Bubonic plague

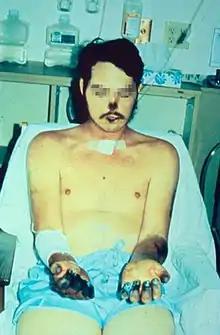
Necrosis of the nose, the lips, and the fingers and residual bruising over both forearms in a person recovering from bubonic plague that disseminated to the blood and the lungs. At one time, the person's entire body was bruised.

After being transmitted via the bite of an infected flea, the "Y. pestis" bacteria become localized in an inflamed lymph node, where they begin to colonize and reproduce. Infected lymph nodes develop hemorrhages, which result in the death of tissue. "Y. pestis" bacilli can resist phagocytosis and even reproduce inside phagocytes and kill them. As the disease progresses, the lymph nodes can hemorrhage and become swollen and necrotic. Bubonic plague can progress to lethal septicemic plague in some cases. The plague is also known to spread to the lungs and become the disease known as the pneumonic plague. Symptoms appear two to seven days after getting bitten and they include: